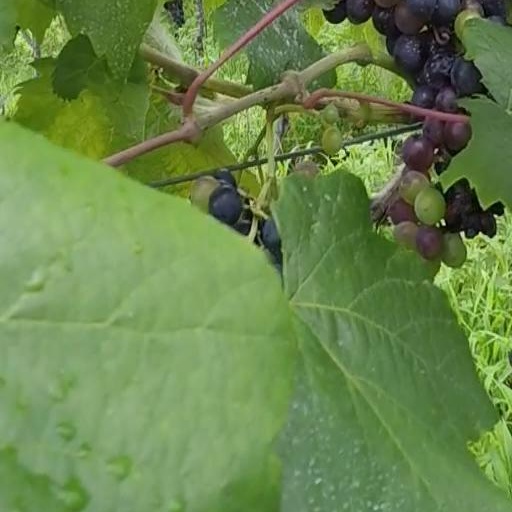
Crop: grape